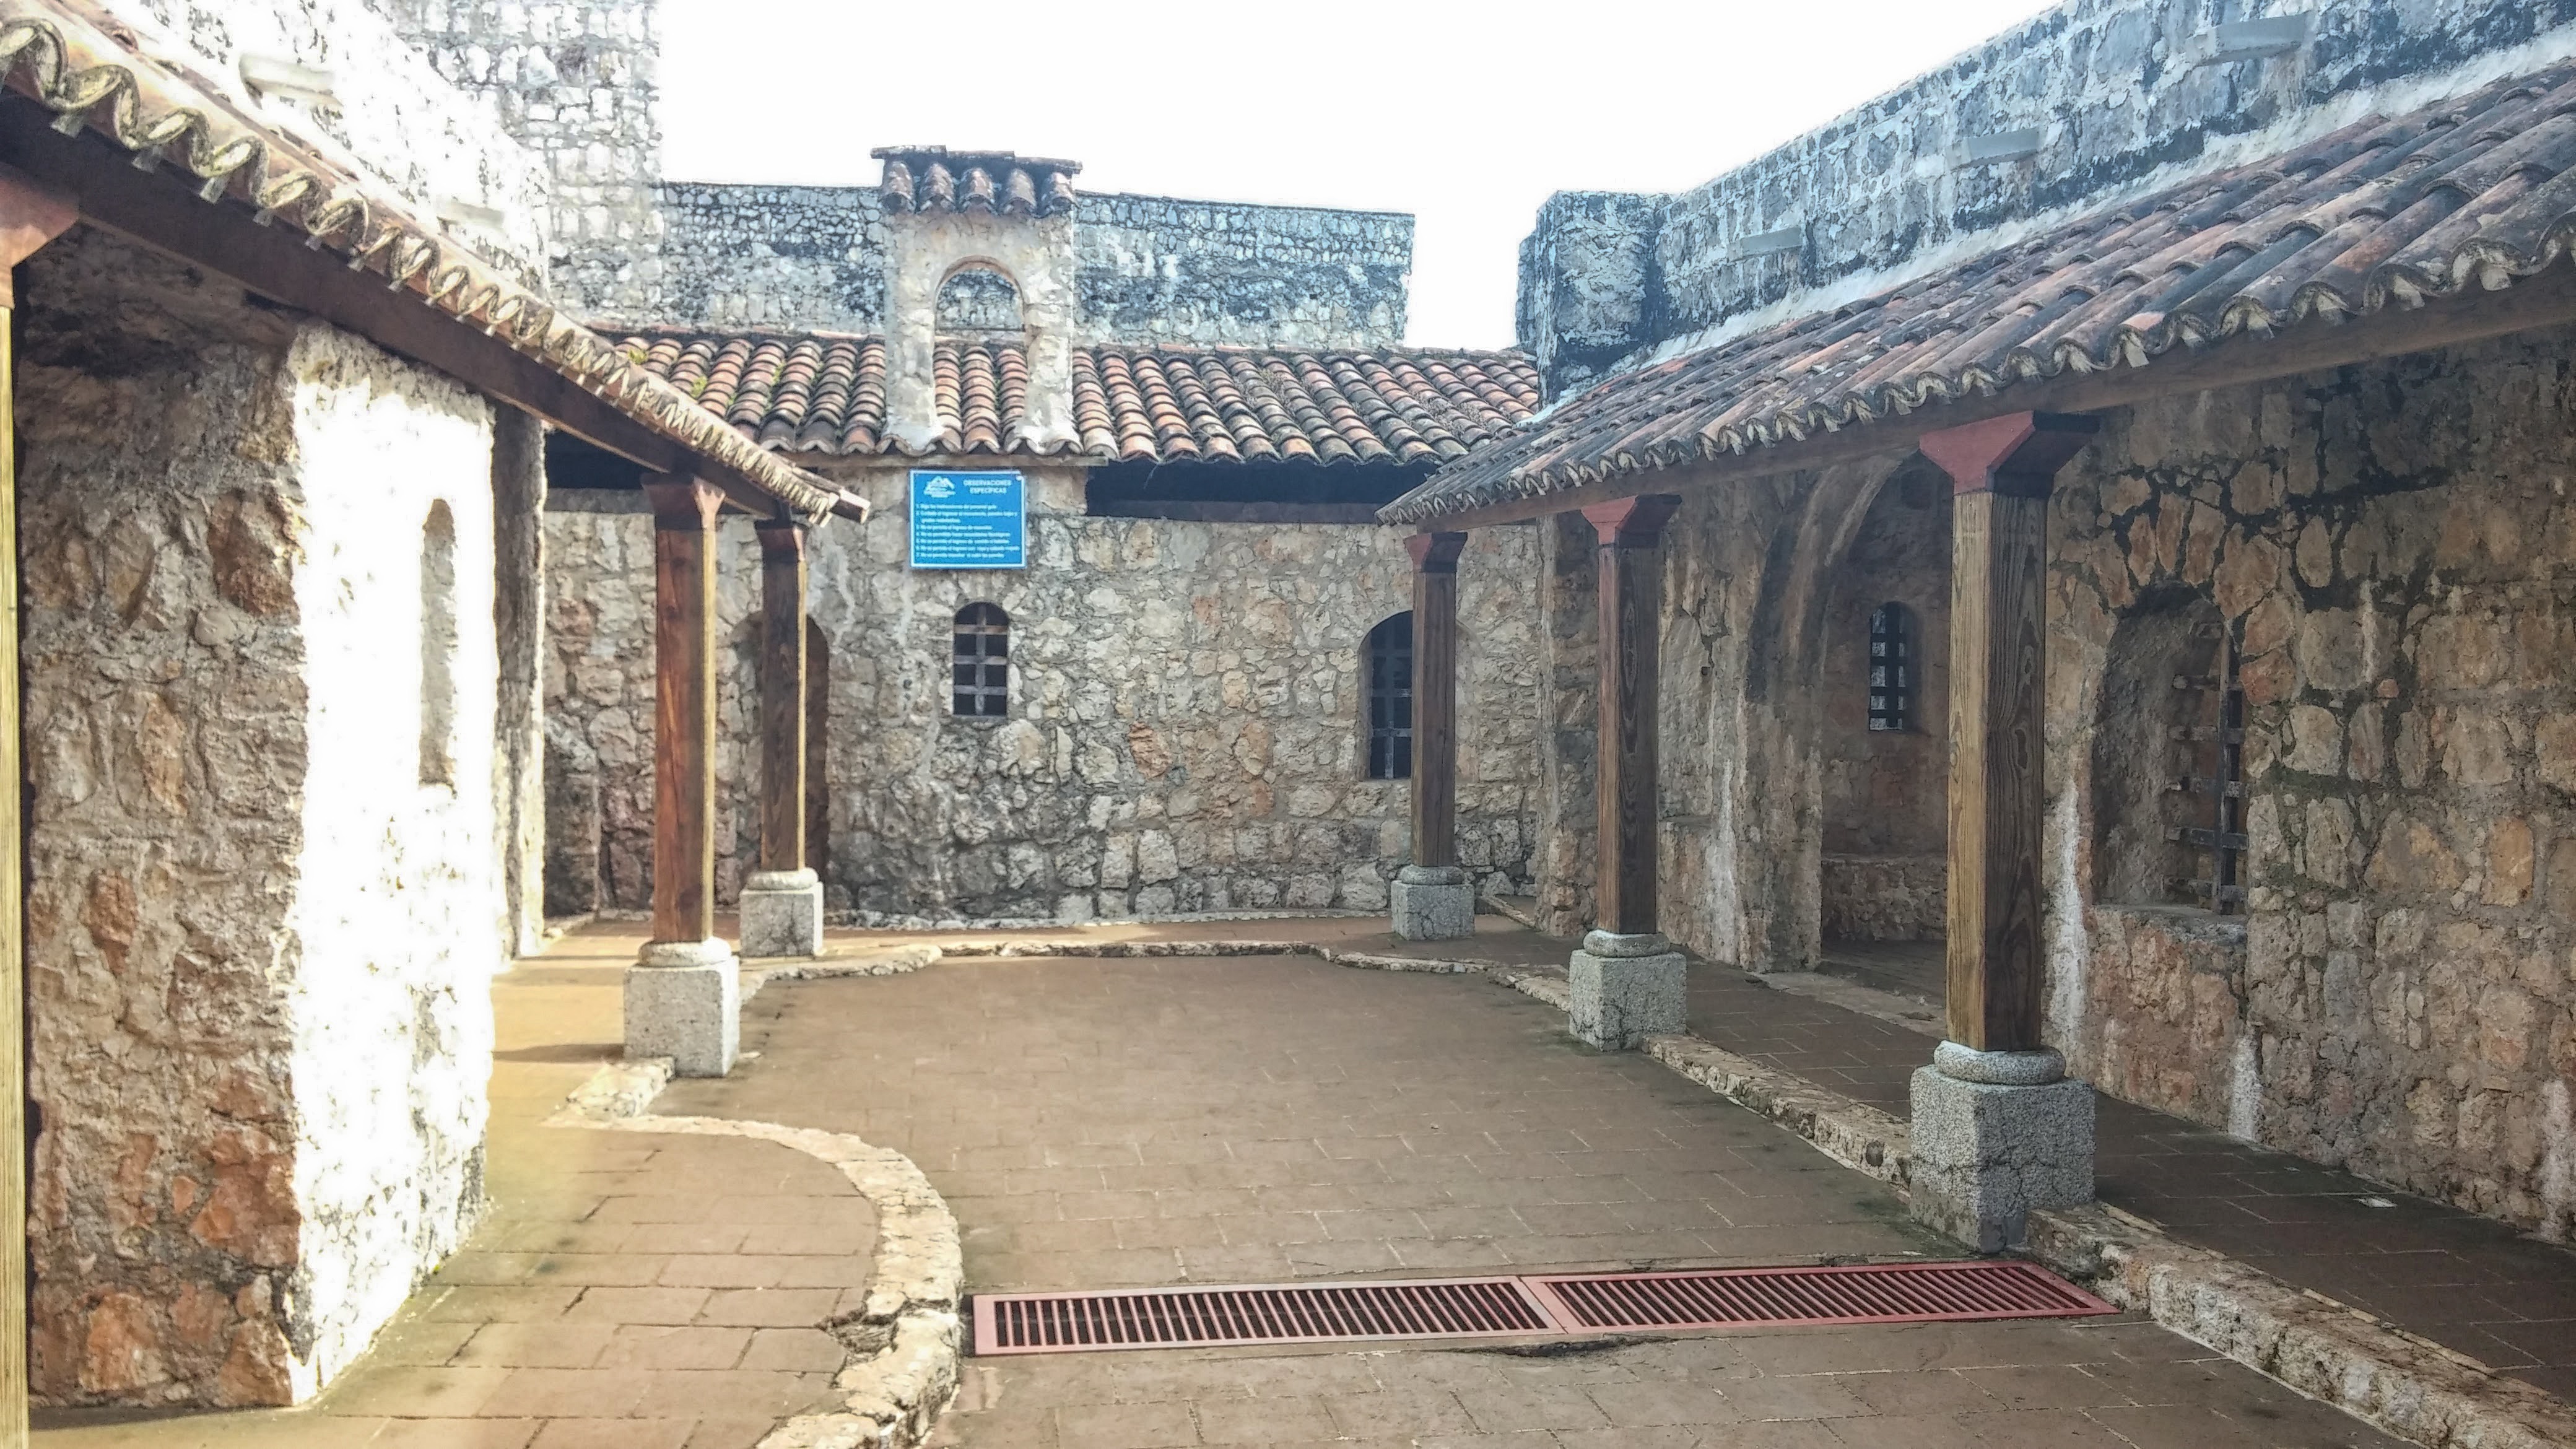
street, town, building, alley, wall, village, cottage, property, tourism, ruins, monastery, history, estate, tours, ancient history